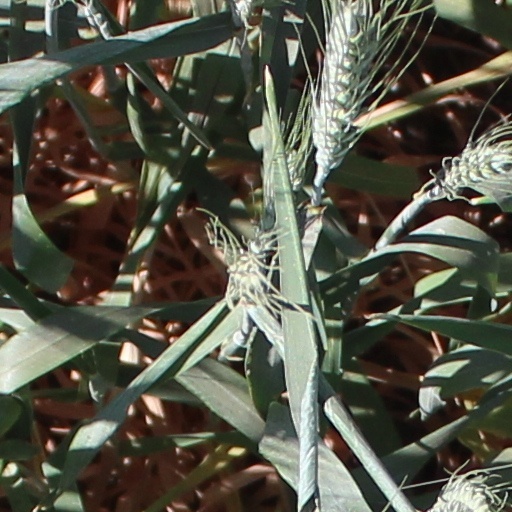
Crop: wheat